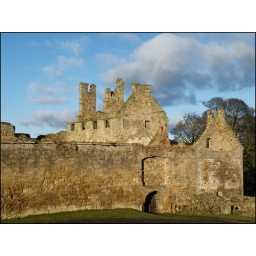
The castle courtyard is surrounded by a defensive wall that was over 20 feet high.